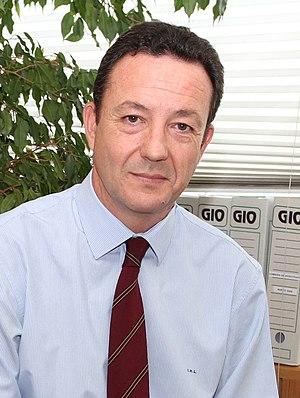
Íñigo Henríquez de Luna Losada est un homme politique espagnol membre de Vox et ayant appartenu au Parti populaire, né le 1ᵉʳ octobre 1964 à Madrid.